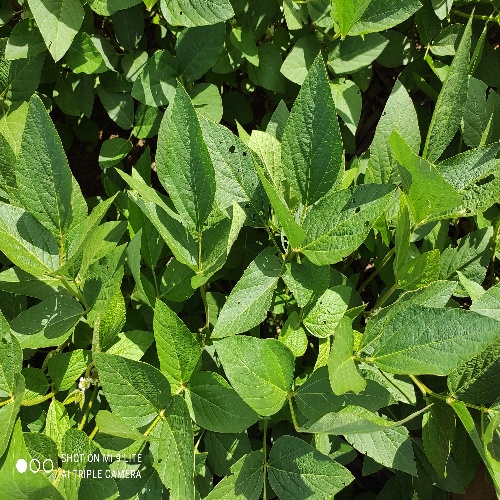
Label: Caterpillar